Central Park (Burnaby)

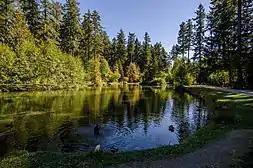
Ducks swimming in the Central Park Pond

A variety of birds live in the park, attracted by the habitat and berry-producing shrubs. These include downy woodpeckers, towhees, American robins, sparrows, finches and crows. The park is home to Douglas squirrels and northern coyotes.